Pambansang Almusal

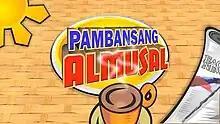

Pambansang Almusal is a Philippine television news broadcasting and talk show broadcast by Net 25. Originally hosted by Mavic Trinidad, Gen Subardiaga and Eden Suarez-Santos, it premiered on October 24, 2011 on the network's morning line up. Phoebe Publico, Kristel Fesalbon, Wej Cudiamat, and Apple David will serve as the final hosts. The show concluded on August 27, 2021. It was replaced by "Kada Umaga" in its timeslot.